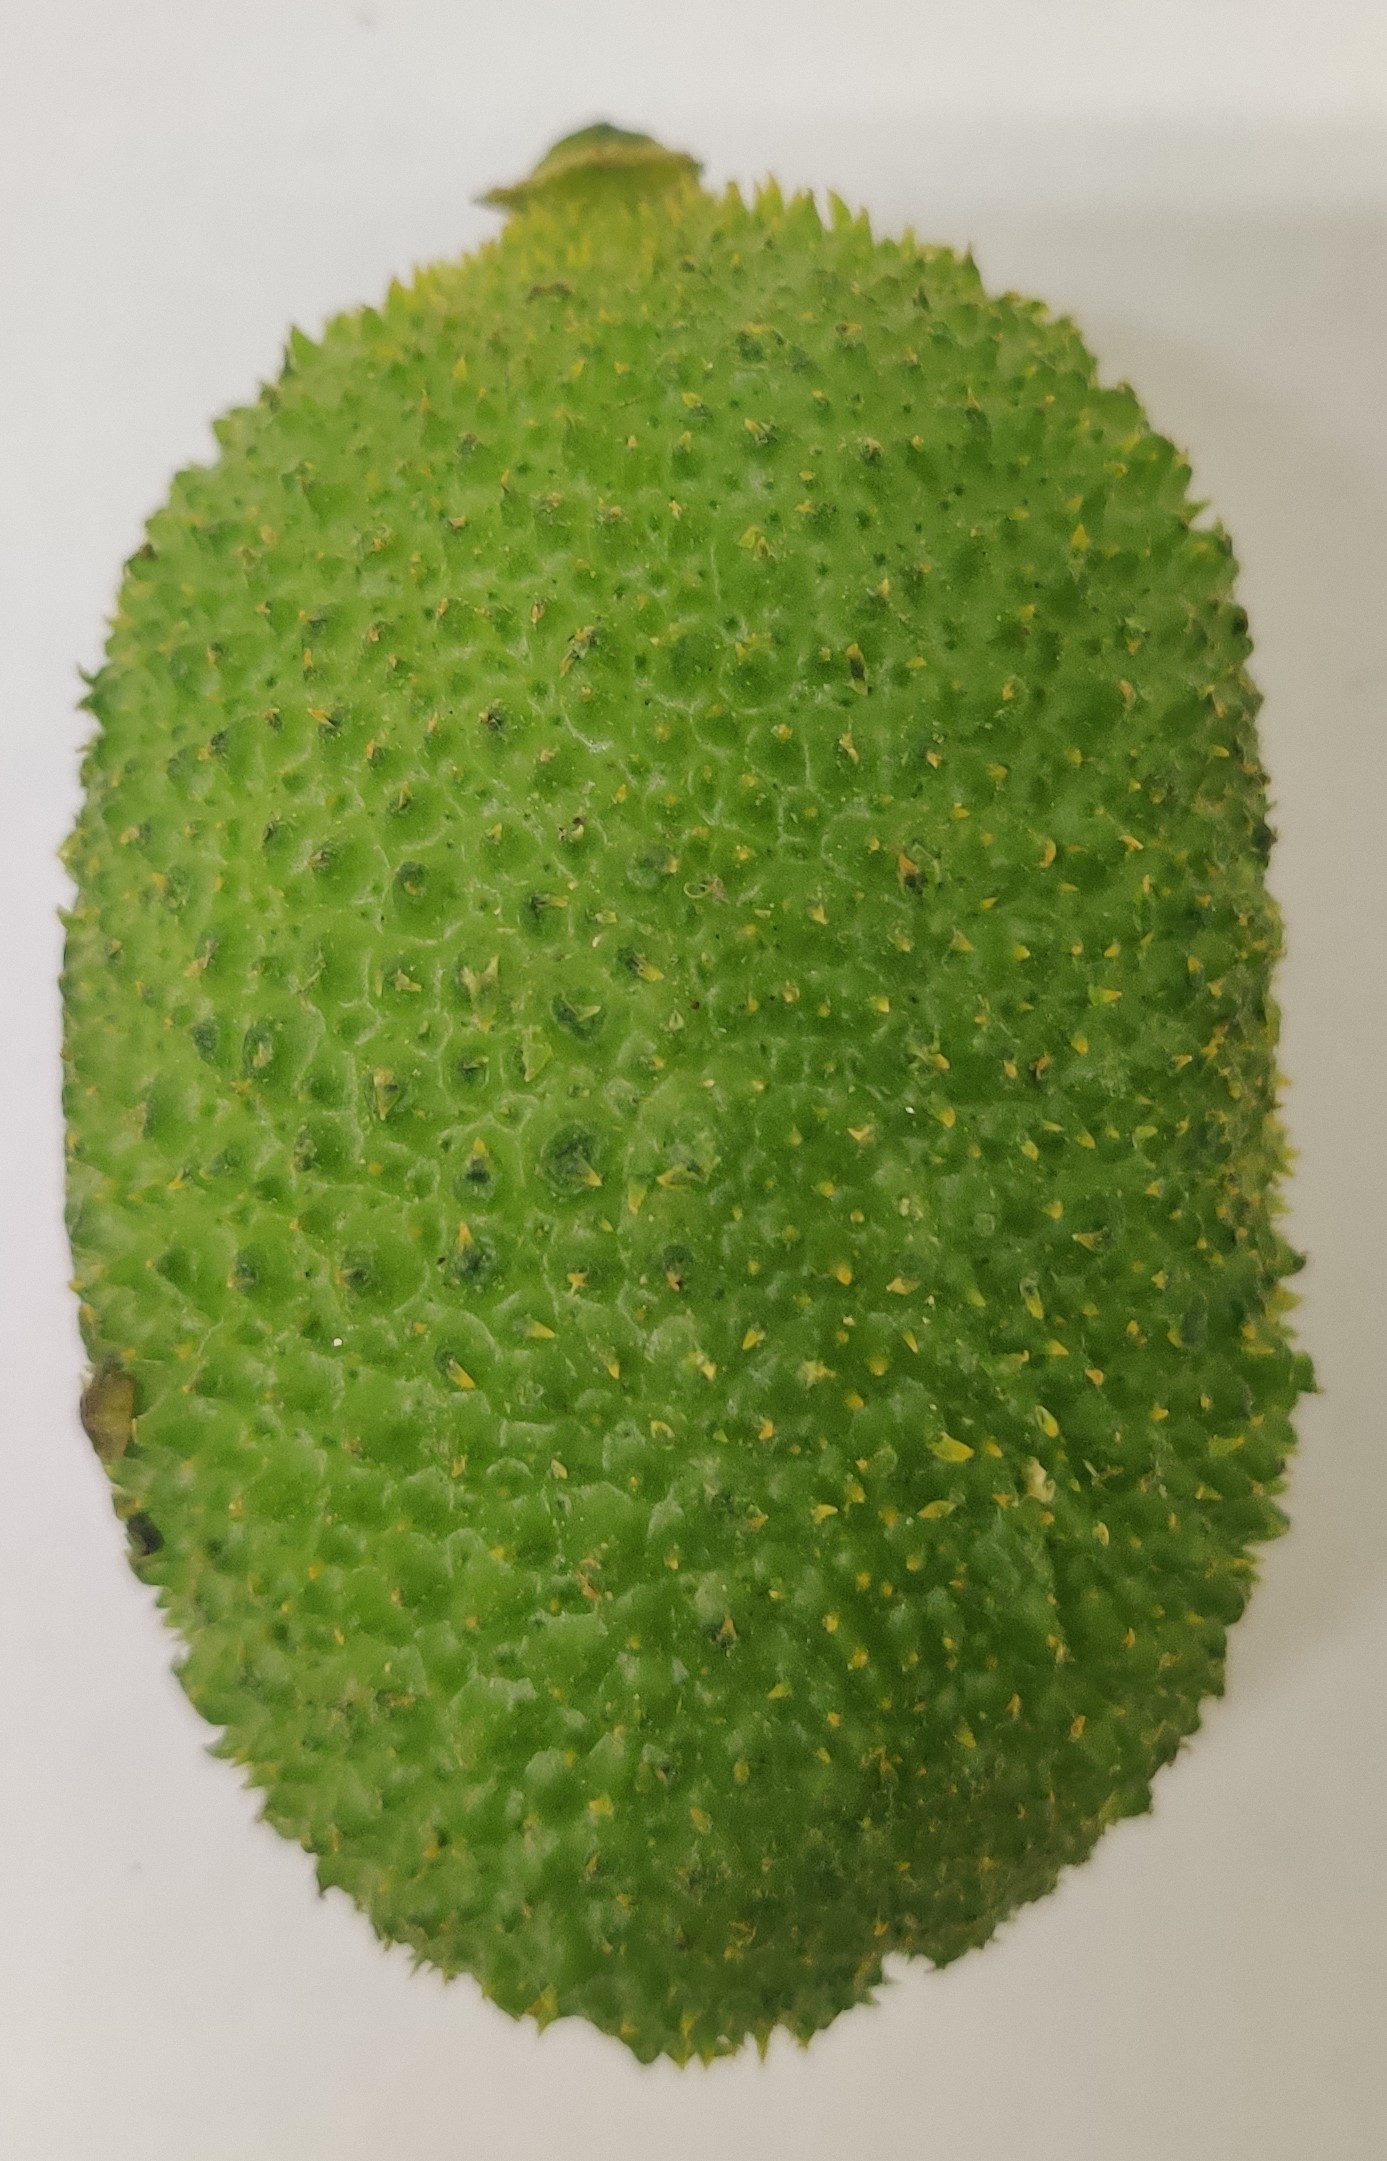
Crop: Spiny Gourd
Condition: Fresh